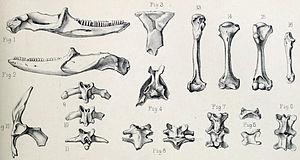
Leiolopisma mauritiana est une espèce éteinte de sauriens de la famille des Scincidae.